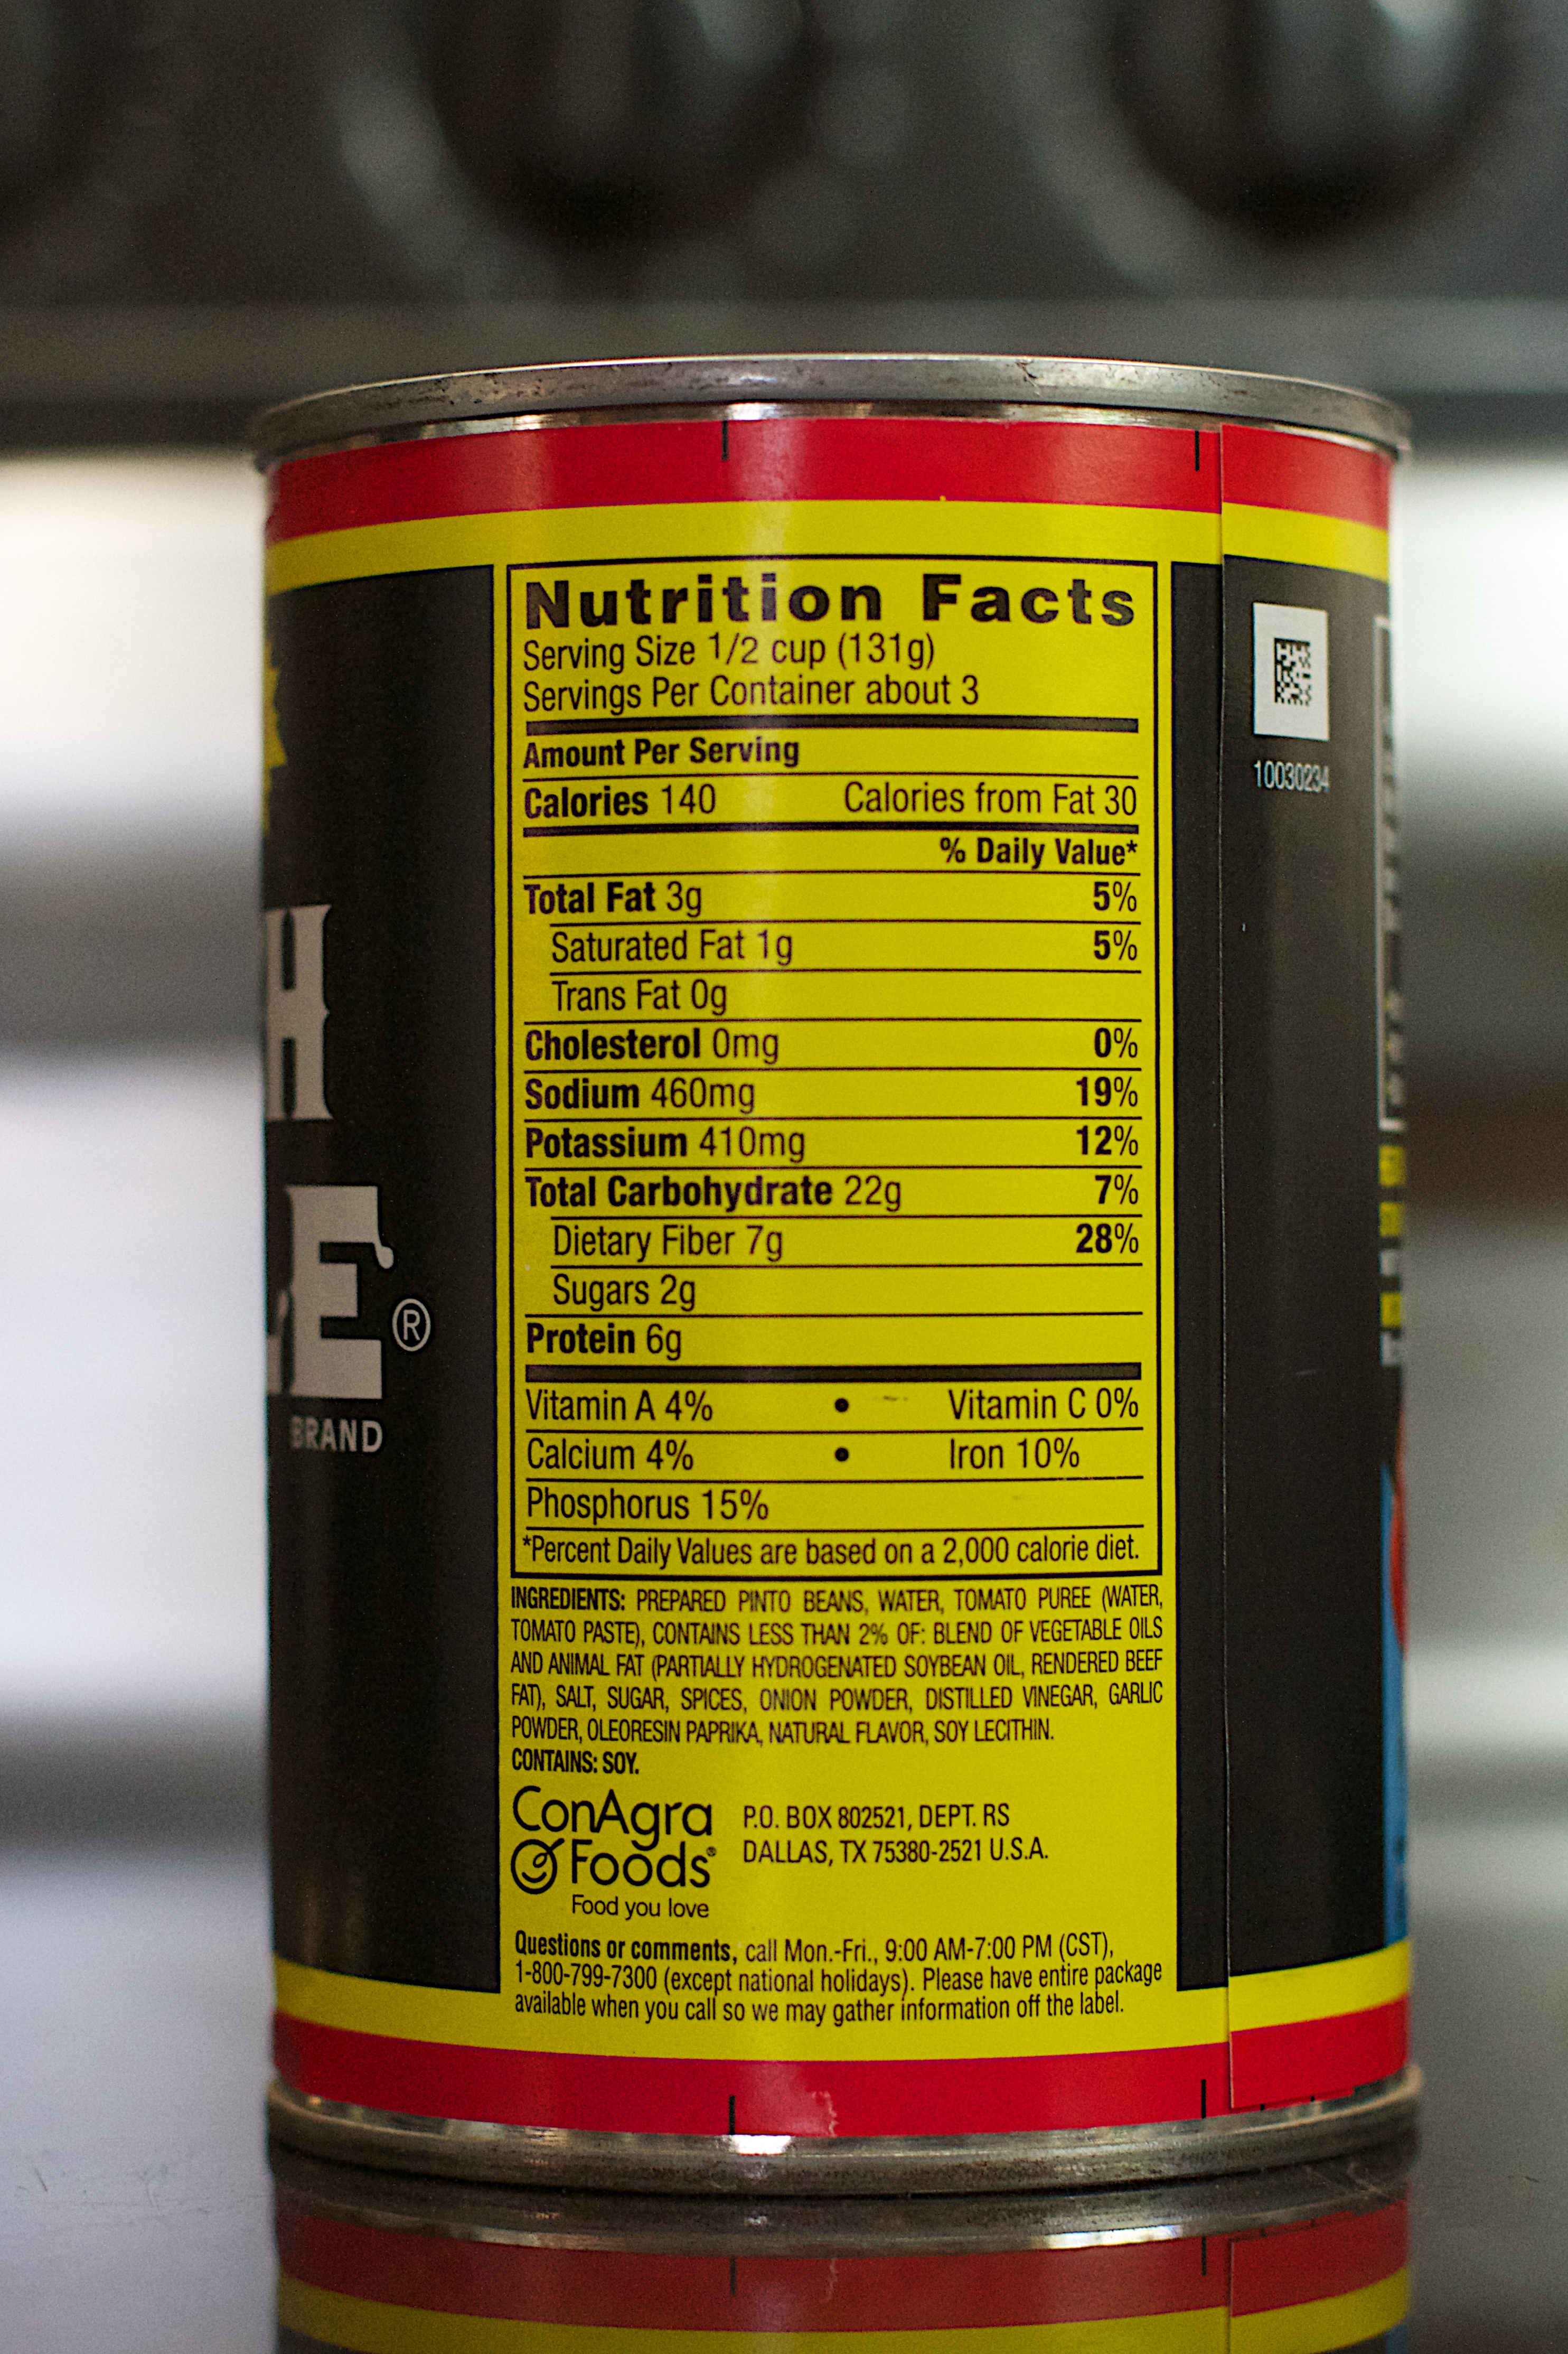
food, drink, beer, liqueur, distilled beverage